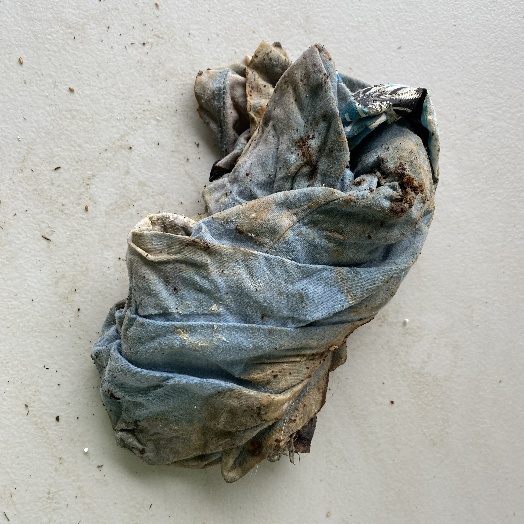
Label: Textile Trash